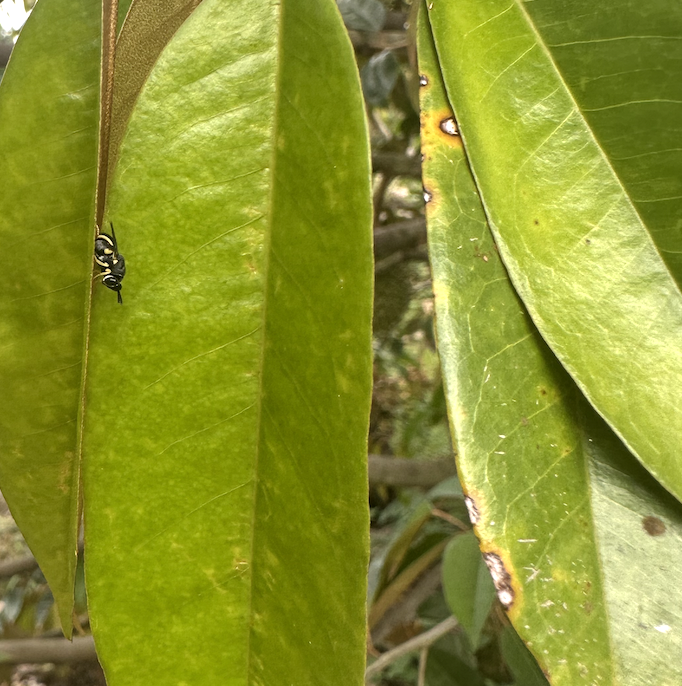
Label: yellow_leaf